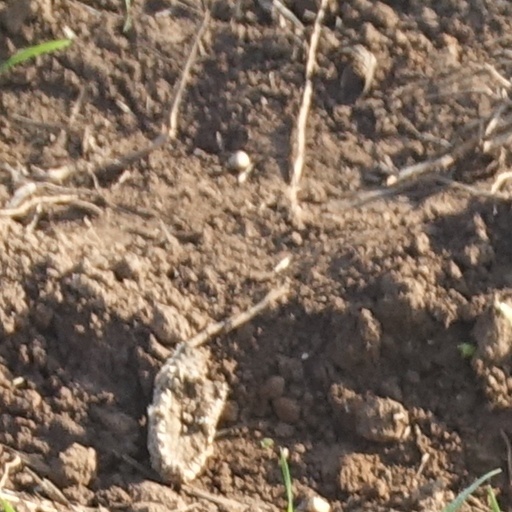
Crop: wheat